Samarskaya Luka National Park

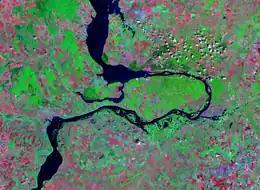
The Samara Bend of the Volga River. The Samarskaya Luka National Park (false color) covers the entire peninsula, except for the middle north section (full green), which is the strict nature reserve Zhuigili

The Volga's detour around the Zhiguli mountains is almost 200 km in length. The Zhiguli, and most of the bedrock in the park, is a karst (limestone) formation, averaging about 300 meters in height. About 18% of the Samara Bend National Park is in the mountainous Zhiguli on the north, 8% is on Volga floodplains to the south, and the remainder is forest and forest-steppe. In the eastern part of the park, the weathering of the limestone has left more than 500 craters over 1 meter to 100 meters in width, and 1 meter to 20 meters in depth.